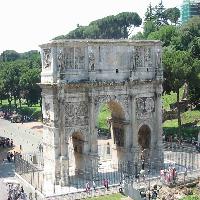
Weather: sun or clear